This American Life

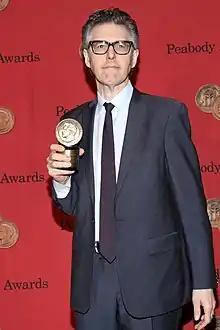
Ira Glass at the 73rd Annual Peabody Awards

Discussions of a television adaptation of "TAL" date back to at least 1999. However, the show's creative team was unsure of what the show would "look like" and, with so much money on the line, turned down offers. In January 2006, Showtime announced it had greenlit six episodes of a new series based on "TAL". The announcement noted that each half-hour episode would "be hosted by Ira Glass and [...] explore a single theme or topic through the unique juxtaposition of first-person storytelling and whimsical narrative."